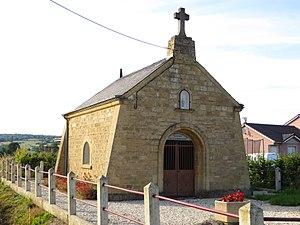
Chauvency-le-Château Chapelle Notre-Dame-de-la-Libération
Chauvency-le-Château est une commune française située dans le département de la Meuse, en région Grand Est. Chauvency-le-Château fait partie de la Lorraine gaumaise.